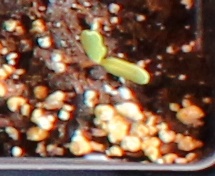
Label: Sugar beet